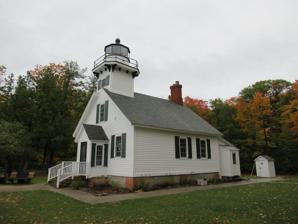
Building: Mission Point Light
Country: United States of America
Year built: 1870
Lighthouse in Michigan, United States Lighthouse Mission Point Light Mission Point Light in October 2020 Location Peninsula Township, Michigan Coordinates 44°59′28.7″N 85°28′46.1″W / 44.991306°N 85.479472°W / 44.991306; -85.479472 Tower Constructed 1870 Construction Wood Height 36 feet (11 m) Shape Square tower on dwelling Markings White with black trim Light First lit 1870 Deactivated 1933 Focal height 47 feet (14 m) Lens Fifth order Fresnel lens Range 8.7 nautical miles; 16 kilometres (10 mi) Characteristic Flashing W 6 seconds. Michigan State Historic Site Designated October 15, 1992 Mission Point Light is a lighthouse located in the U.S. state of Michigan at the end of Old Mission Point , a peninsula jutting into Grand Traverse Bay 17 miles (27 km) north of Traverse City . When it was built in 1870, it was an exact copy of the Mama Juda Light (now destroyed), which was built on the Detroit River in 1866. The foundation is natural and emplaced. The wooden structure is painted white with black trim. The square tower is attached to a dwelling. A fixed white Fifth Order Fresnel lens was installed. The building was only one and one half stories tall. However, its placement on a sand bank 14 feet above the lake's surface created a lens focal plane of 47 feet (14 m). It was visible from 13 miles (21 km) at sea. Maintaining the dune and protecting it and the lighthouse from the deleterious effects of wave action has been a constant struggle. For 67 years the light served to warn mariners about the shoals off the point. However, new techniques in offshore construction and the automation of lighthouse illumination made it possible to build a navigation aid on the shoal itself. In 1938, work began on a pier for the new light in 19 feet (5.8 m) of water, about 2 miles (3.2 km) northwest of Mission Point. The light ran on batteries. It was on a 36-foot (11 m) tall tower, and its focal plane of 52 feet (16 m) help make it visible for 13 miles (21 km). It had a 30-second dwell time between flashes, in order to conserve power. Famously, the lighthouse stands a few hundred yards south of the 45th parallel north , halfway between the North Pole and the Equator . The lighthouse was deactivated in 1933 and purchased by the State of Michigan. There are a pair of signs that denote its location on the parallel, and it is one of 29 places (six are in Michigan) in the U.S.A. where such signs are known to exist. Current status and activities The lighthouse is located in Old Mission State Park, which is managed by Peninsula Township as Lighthouse Park,  at the northern end of M-37 . As reported in the Traverse City Record Eagle, in a unique program, the lighthouse society sought volunteers to work and live in the Mission Point Light during 2008. There is a fee, which will benefit the light. In 2008, the building opened for the first time to the public (it will have a small museum), after serving for many years as the park manager's residence. The area around the lighthouse attracts many cross country skiers . There is a boat launch there, which is favored by sea kayakers . The location is becoming increasingly popular, which has subjected it to environmental issues that are being addressed by Peninsula Township. The Old Mission Peninsula is said to be a premier place to sea kayak. One gets close to shore, lighthouse, picnic grounds and parks. The bay offers a shelter from the prevailing westerly winds and from the Lake Michigan waves. Maps, rentals and guided tours are available. Because of its form, surroundings and location, it is photogenic, having inspired photographs and illustrations, including drawings and needlepoint. Gallery Vintage image of the lighthouse The lighthouse from the beach in August 2023 Sign adjacent to the lighthouse Rear of the lighthouse in July 2006 The lighthouse in winter of 2009 The lighthouse from the water in July 2010 See also Lighthouses in the United States References